Airbus A300

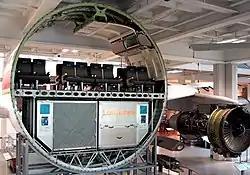
The diameter circular fuselage section for 8-abreast seating and 2 LD3 containers below. This is part of the first A300 prototype, F-OCAZ, on display at Deutsches Museum in Munich.

In December 1968, the French and British partner companies (Sud Aviation and Hawker Siddeley) proposed a revised configuration, the 250-seat Airbus A250. It had been feared that the original 300-seat proposal was too large for the market, thus it had been scaled down to produce the A250. The dimensional changes involved in the shrink reduced the length of the fuselage by and the diameter by , reducing the overall weight by . For increased flexibility, the cabin floor was raised so that standard LD3 freight containers could be accommodated side-by-side, allowing more cargo to be carried. Refinements made by Hawker Siddeley to the wing's design provided for greater lift and overall performance; this gave the aircraft the ability to climb faster and attain a level cruising altitude sooner than any other passenger aircraft. It was later renamed the A300B.